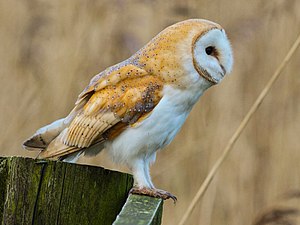
Slørugle
Slørugle er en mellemstor, lys ugle med et karakteristisk hjerteformet ansigt. Den har sorte øjne. Det er en ugle på 33-39 centimeter og med et vingefang på 85-93 centimeter. Hunnen vejer mere end hannen, nemlig 330-460 g.